Montagu Land District

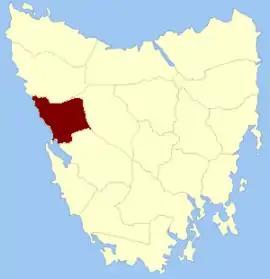
Location in Tasmania

Montagu Land District (sometimes spelled Montague) is one of the twenty land districts of Tasmania which are part of the Cadastral divisions of Tasmania. It was formerly one of the 18 counties of Tasmania. It is on the west coast of Tasmania bordered by Macquarie Harbour to the south and the Pieman River to the north. It includes parts of Queenstown, but only those parts to the west of the Queen River.